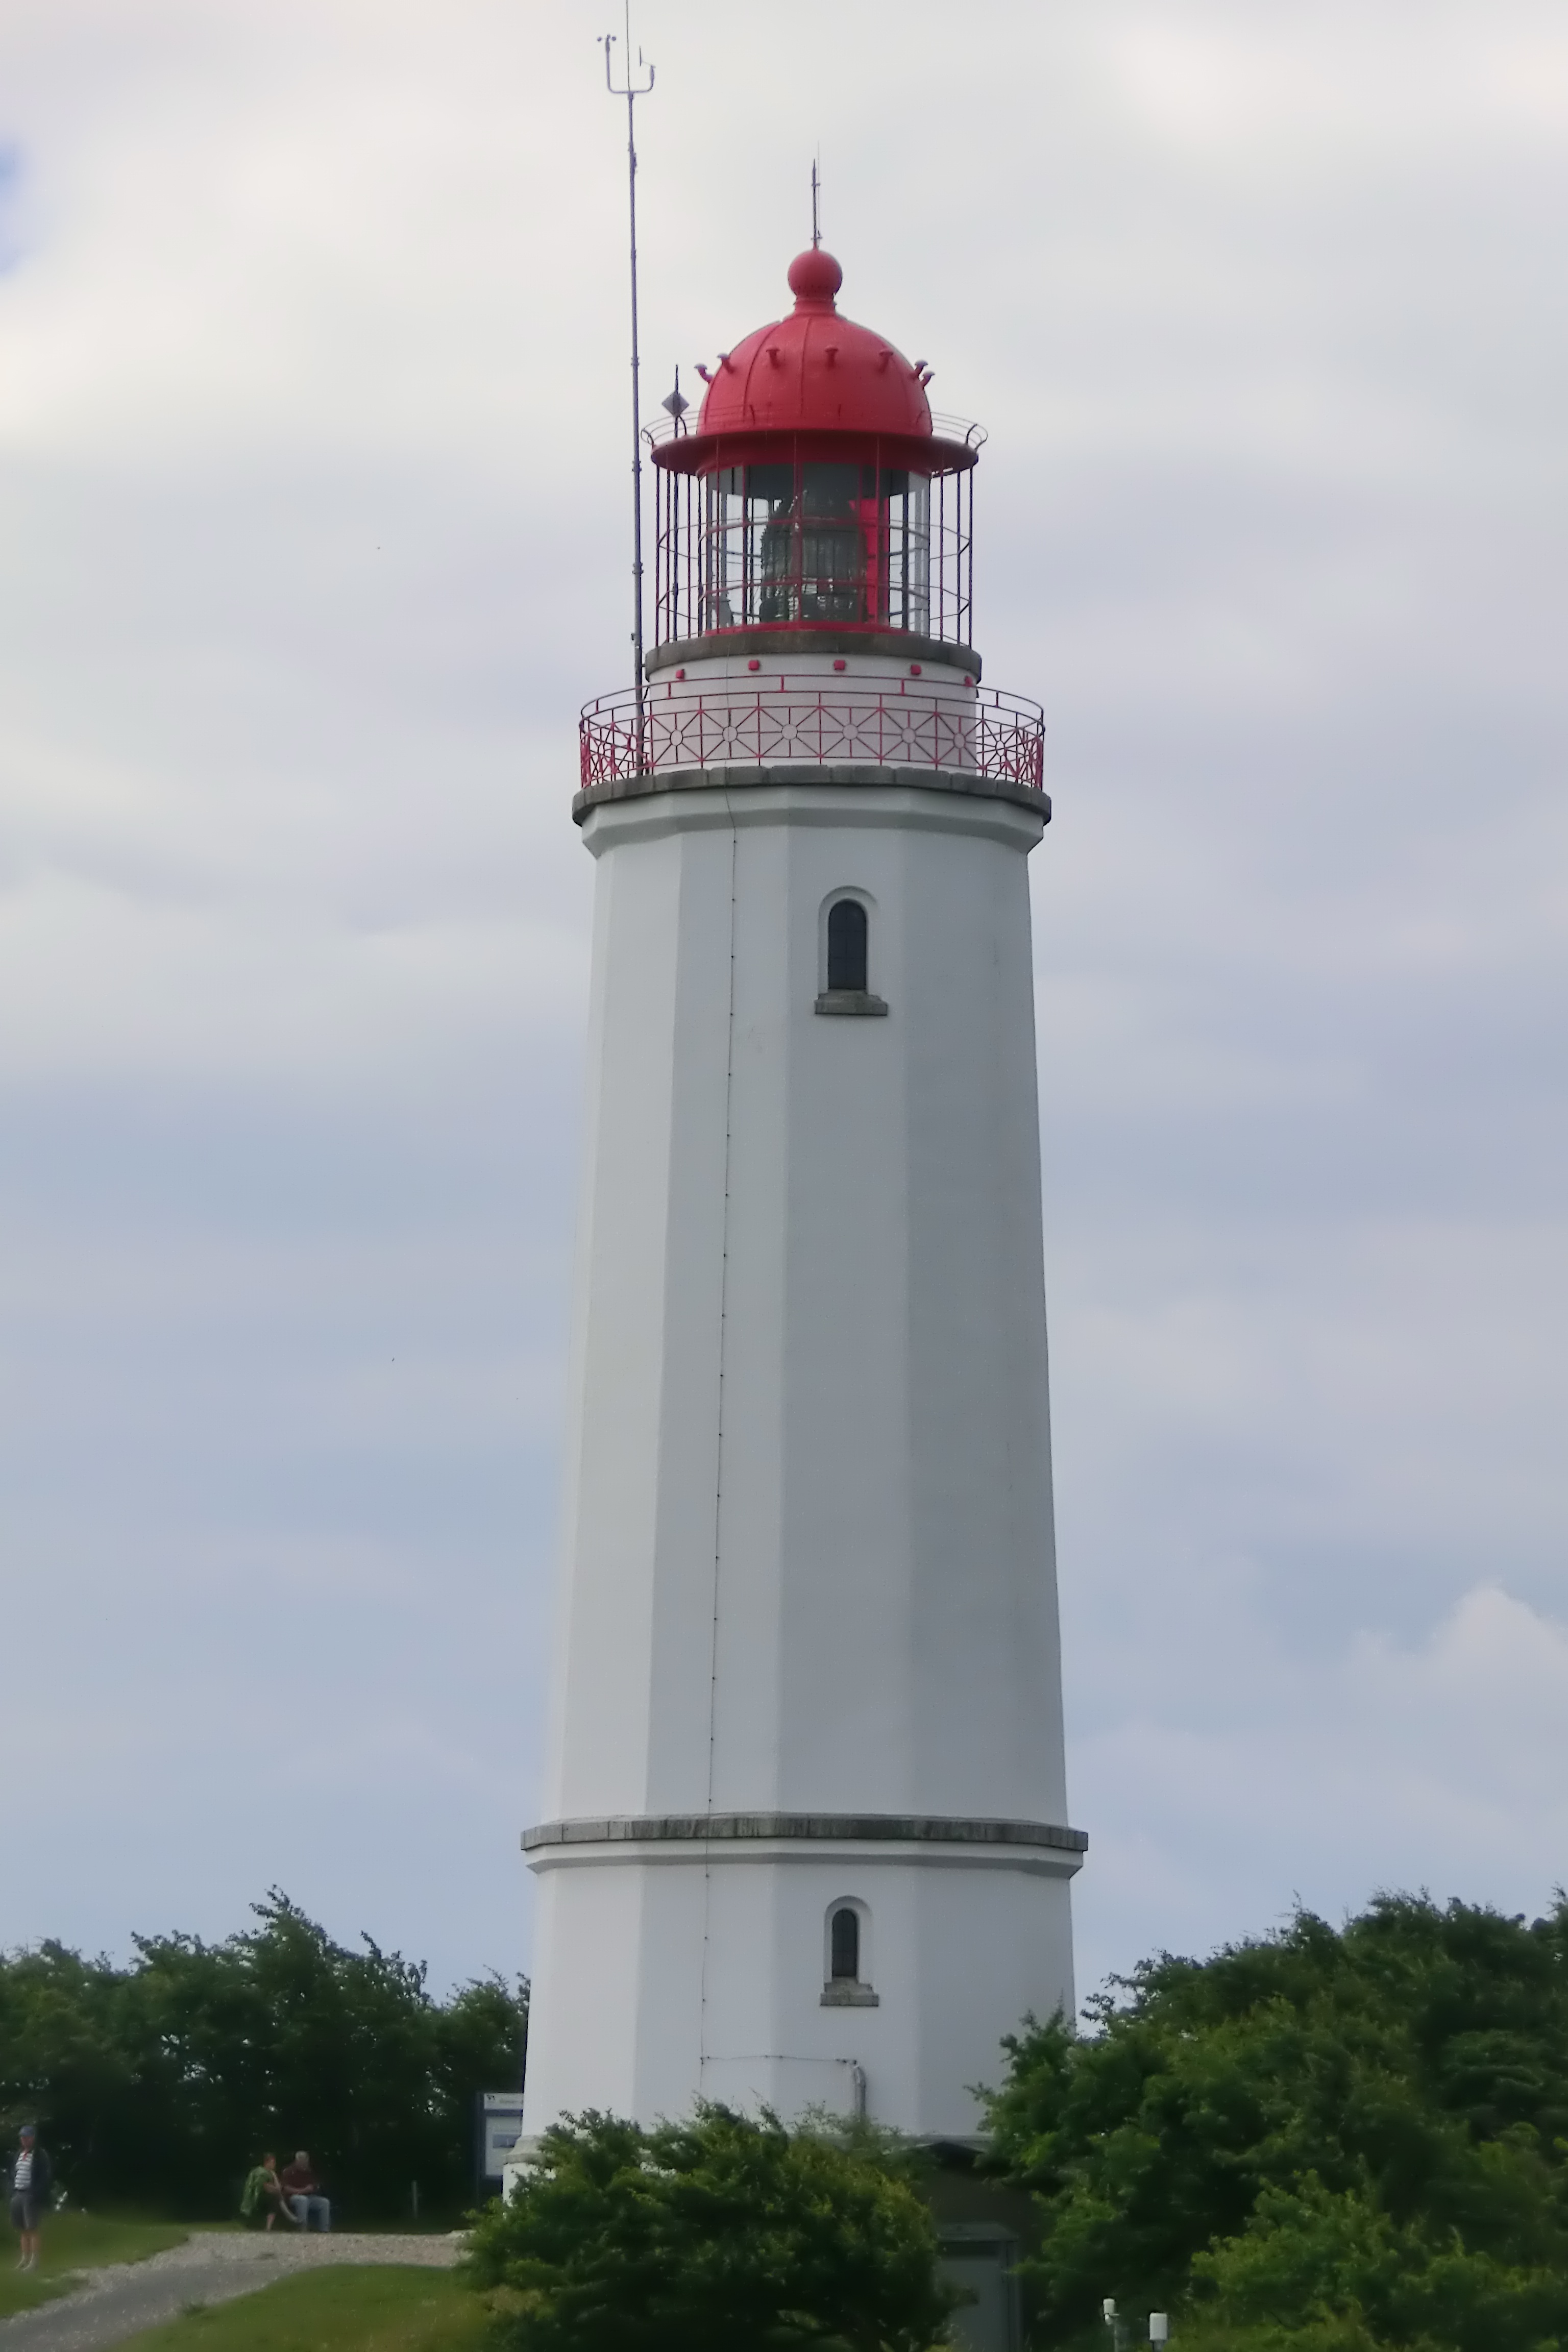
lighthouse, tower, baltic sea, control tower, rugen, light rum